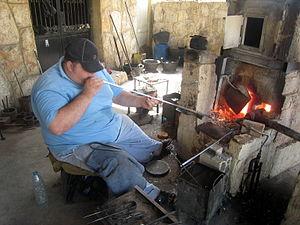
Sarafand (Liban), souffleur de verre
Sarafand est une ville du Liban dans le district de Saida, dans la Mohafazah du Liban-Sud.
Sarepta, était une ville phénicienne fortifiée sur la côte méditerranéenne entre Sidon et Tyr, dont l'emplacement était situé juste au nord de l’actuelle ville de Sarafand.